Edgar Mitchell

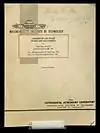
Mitchell's doctoral thesis on space vehicle guidance on display at the United States Astronaut Hall of Fame

Mitchell was born on September 17, 1930, in Hereford, Texas, to Joseph Thomas Mitchell (1910–1967) and Ollidean Margaret Mitchell ( Arnold; 1911–1977). He had three siblings: Joyce Alyene, who died in her infancy in 1933, Sandra Jo (1934–1988) and Jay Neely "Coach" (1937–2013), who was a member of the inaugural graduating class of the United States Air Force Academy in 1959, and a pilot with the United States Air Force (USAF), achieving the rank of colonel. He came from a ranching family that moved to New Mexico during the Depression and considered Artesia, New Mexico (near Roswell) as his hometown. He first learned to fly at 13, receiving his private pilot license at 16, and was active in the Boy Scouts of America where he achieved its second highest rank, Life Scout. He was also a member of DeMolay International, part of the Masonic Fraternity, and was inducted into its Hall of Fame. Mitchell was a member of Artesia Lodge #29 in New Mexico. He enjoyed handball, tennis, and swimming, and his hobbies included scuba diving and soaring.